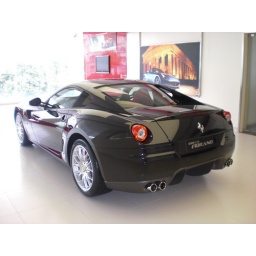
ferrari 599 in black at the ferrari maserati dealer in najing ...the only car in the showroom